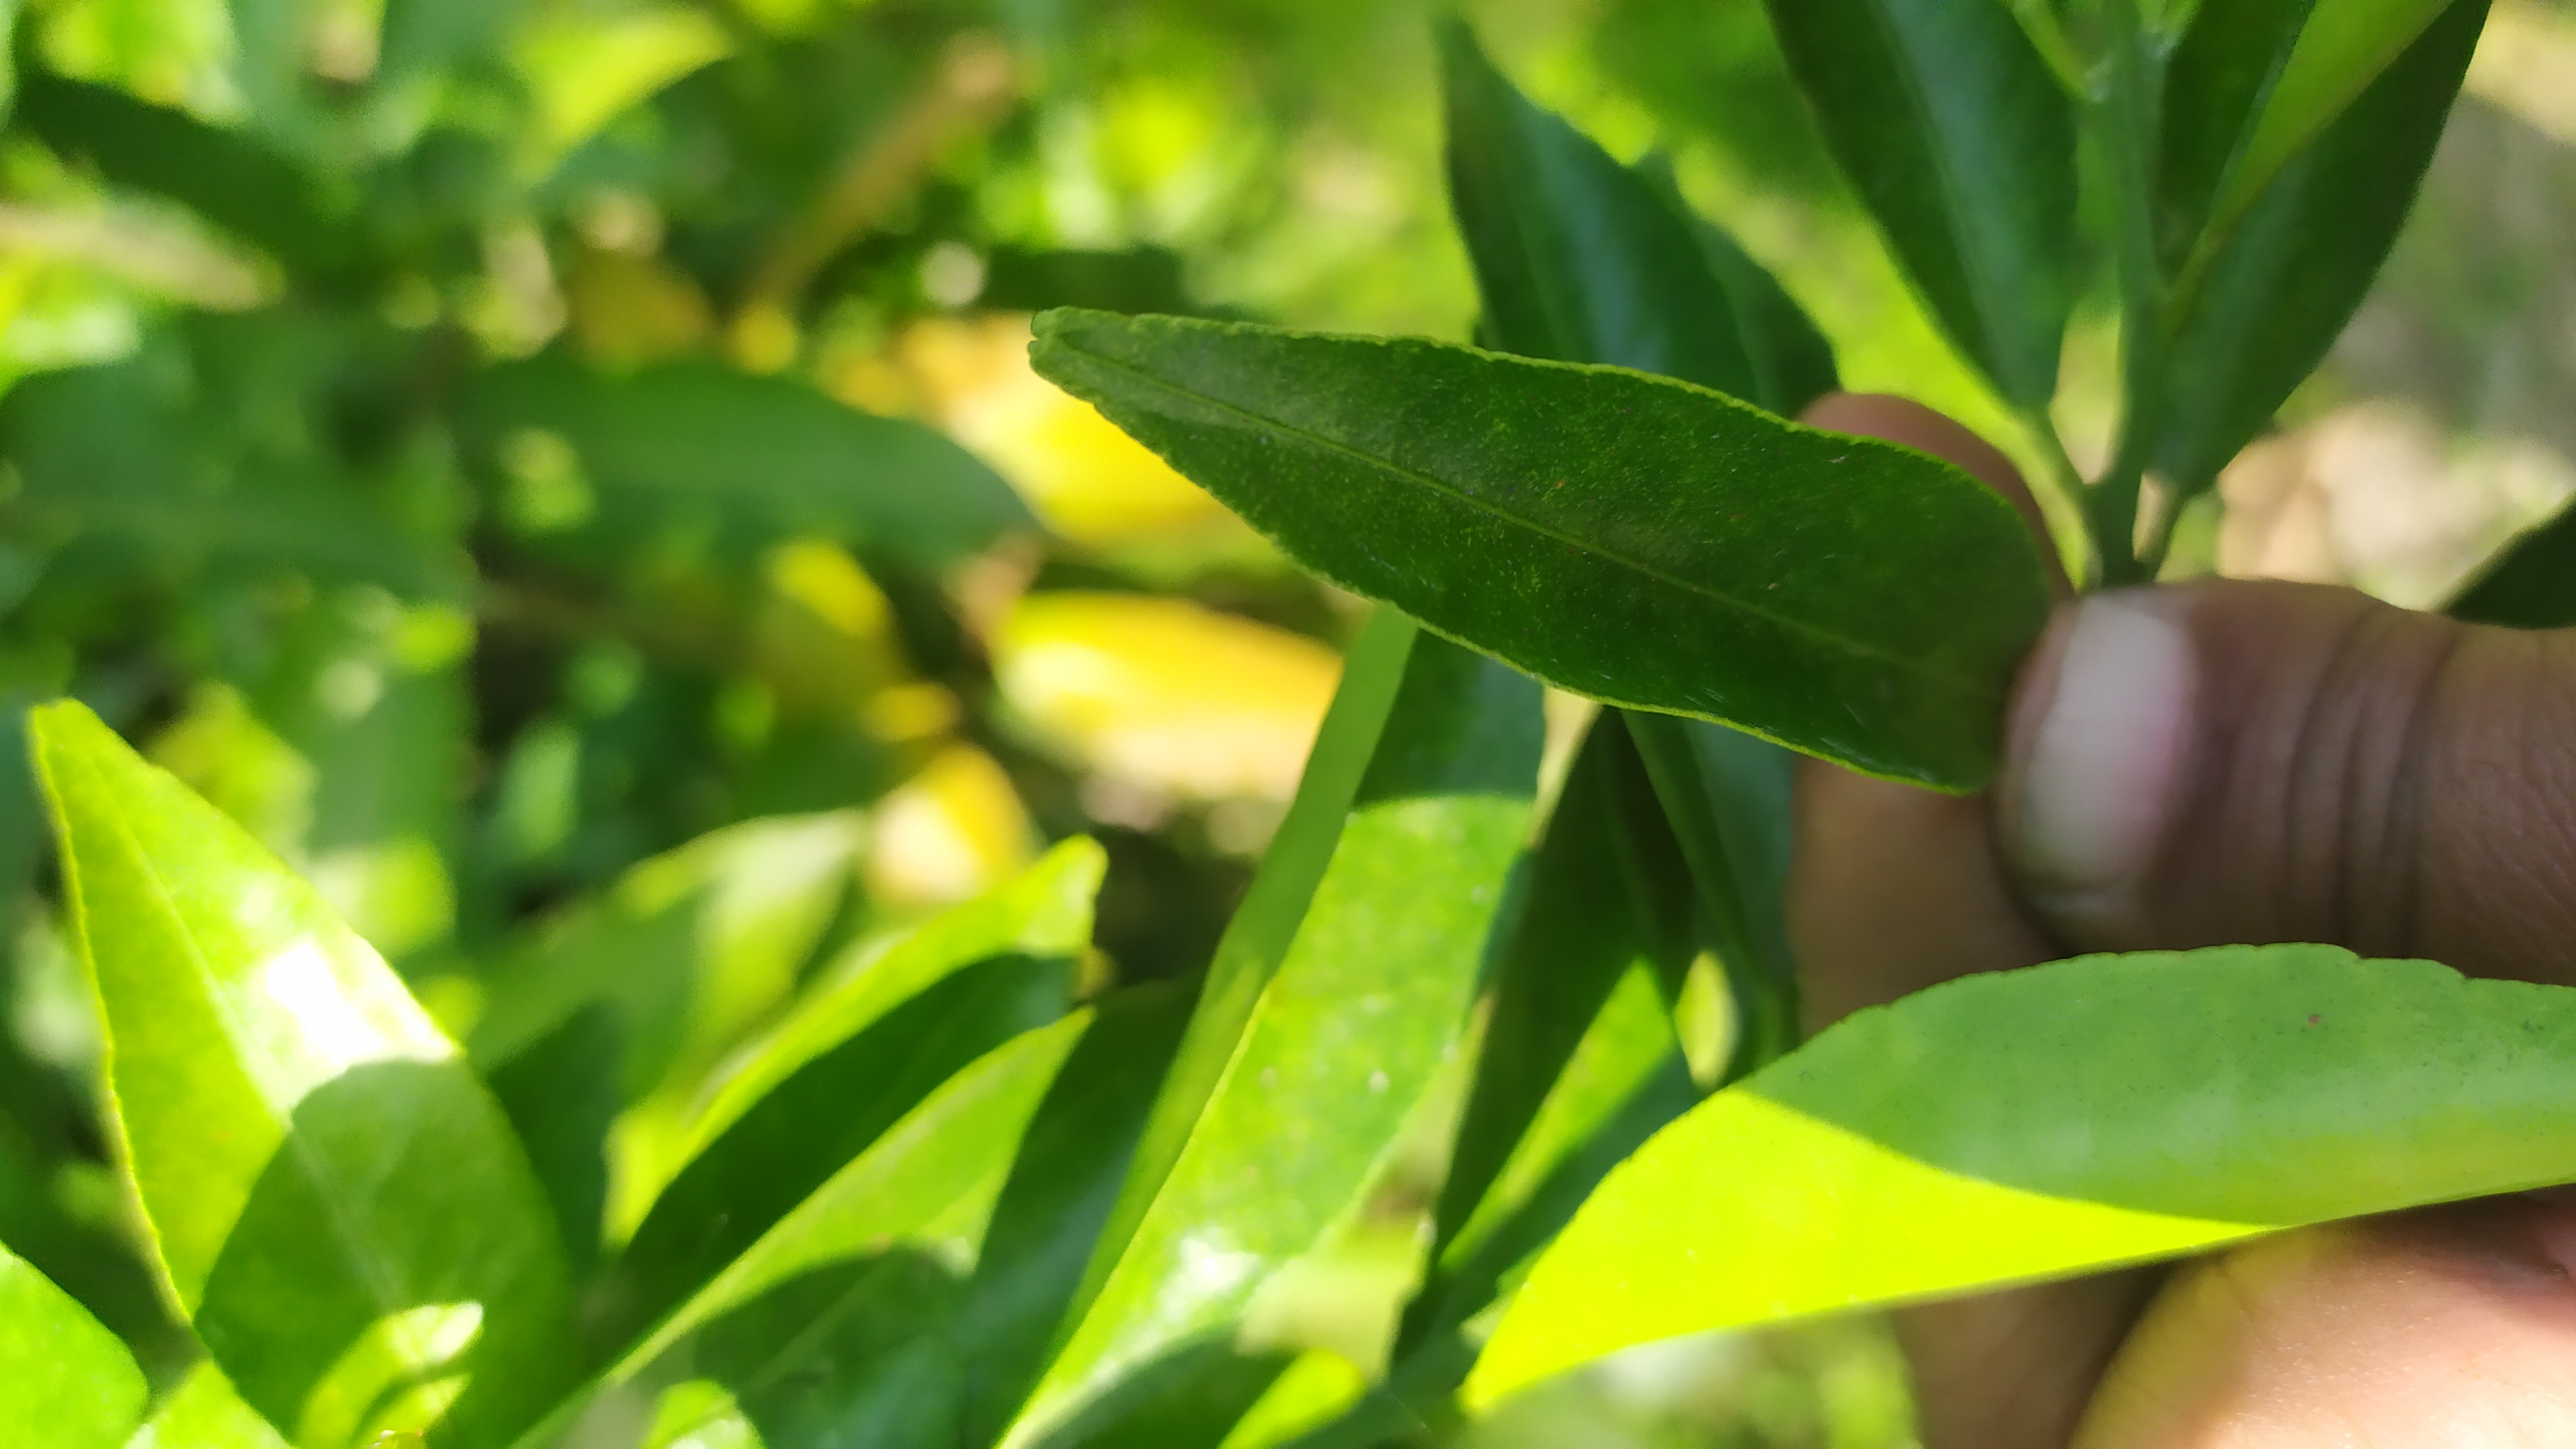
Mandarin leaf variety: Mandaring